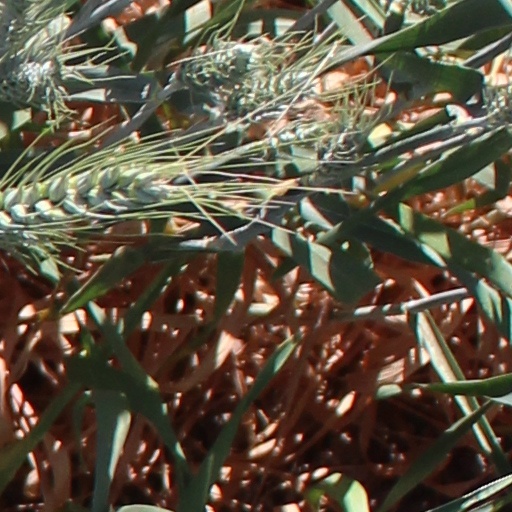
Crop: wheat